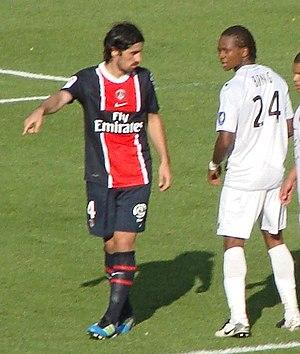
Milan Biševac, né le 31 août 1983 à Titova Mitrovica en Yougoslavie, est un footballeur international serbe qui évolue au poste de défenseur central au Swift Hesperange, en deuxième division luxembourgeoise.